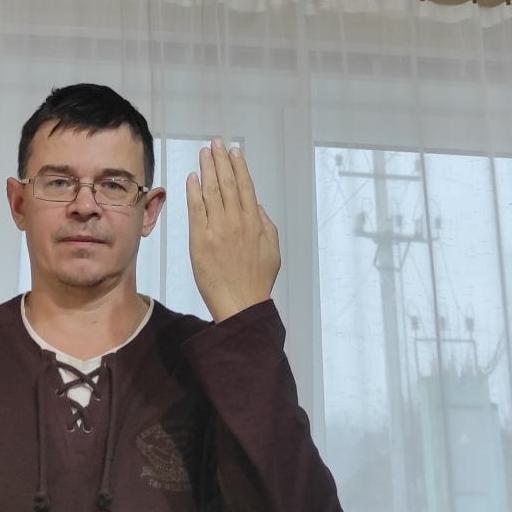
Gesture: stop_inverted